Ohlman-Shannon House

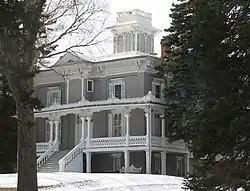
The house in 2011

The Ohlman-Shannon House is a historic house in Yankton, South Dakota. It was built in 1871 for Charles Mclntyre, who sold it to Martin P. Ohlman, Sr. in 1878. Ohlman was a real estate investor who served as the president of the American National Bank and as a director and treasurer of the Yankton Bridge and Ferry Company. The house remained in the Ohlman family until 1975, when his granddaughter, married to William